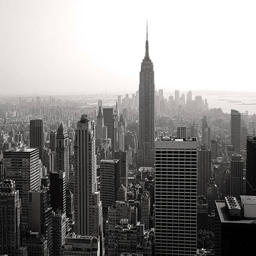
a black and white photo